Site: brandenburg
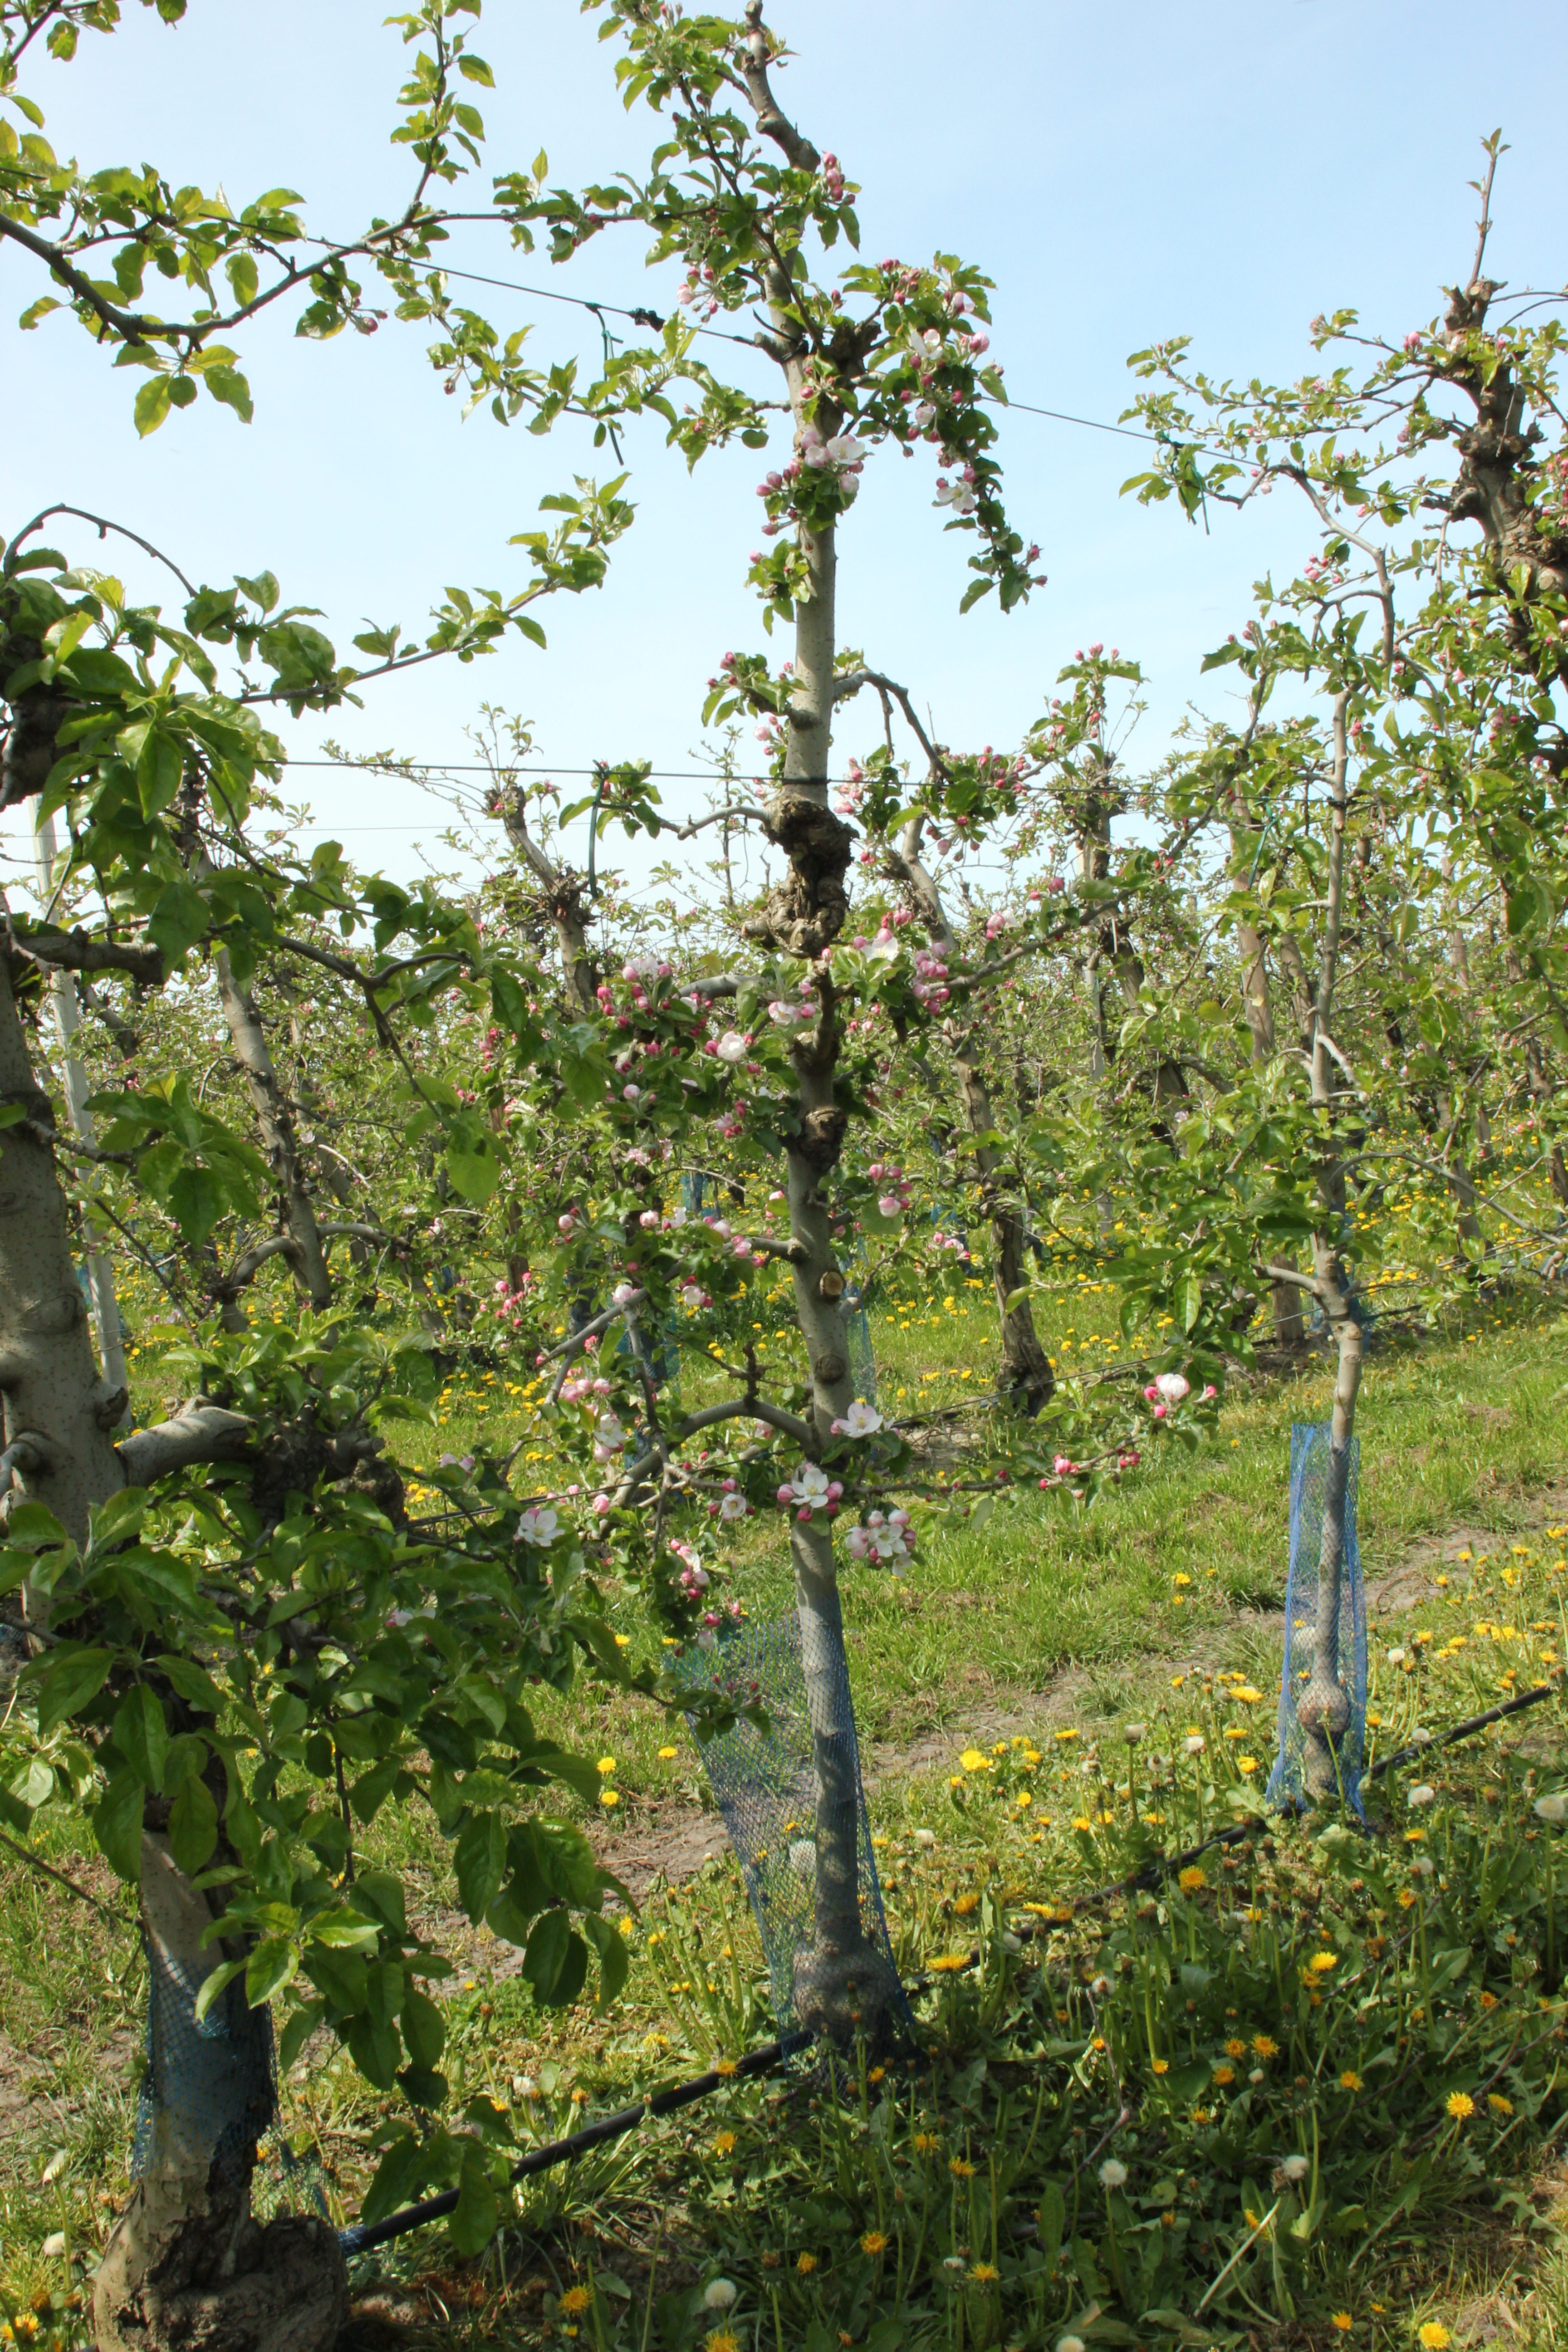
Growth stage (BBCH 60): Flowering